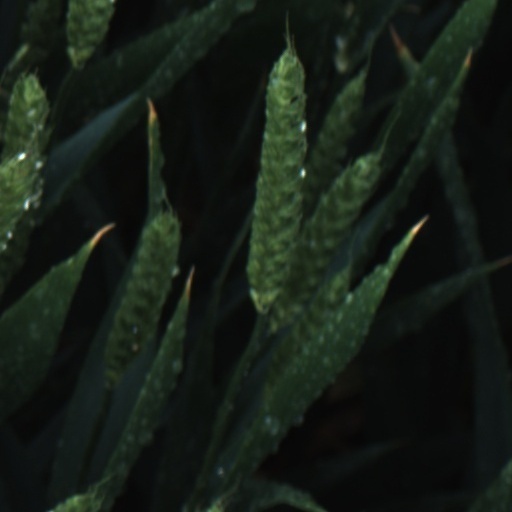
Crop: wheat